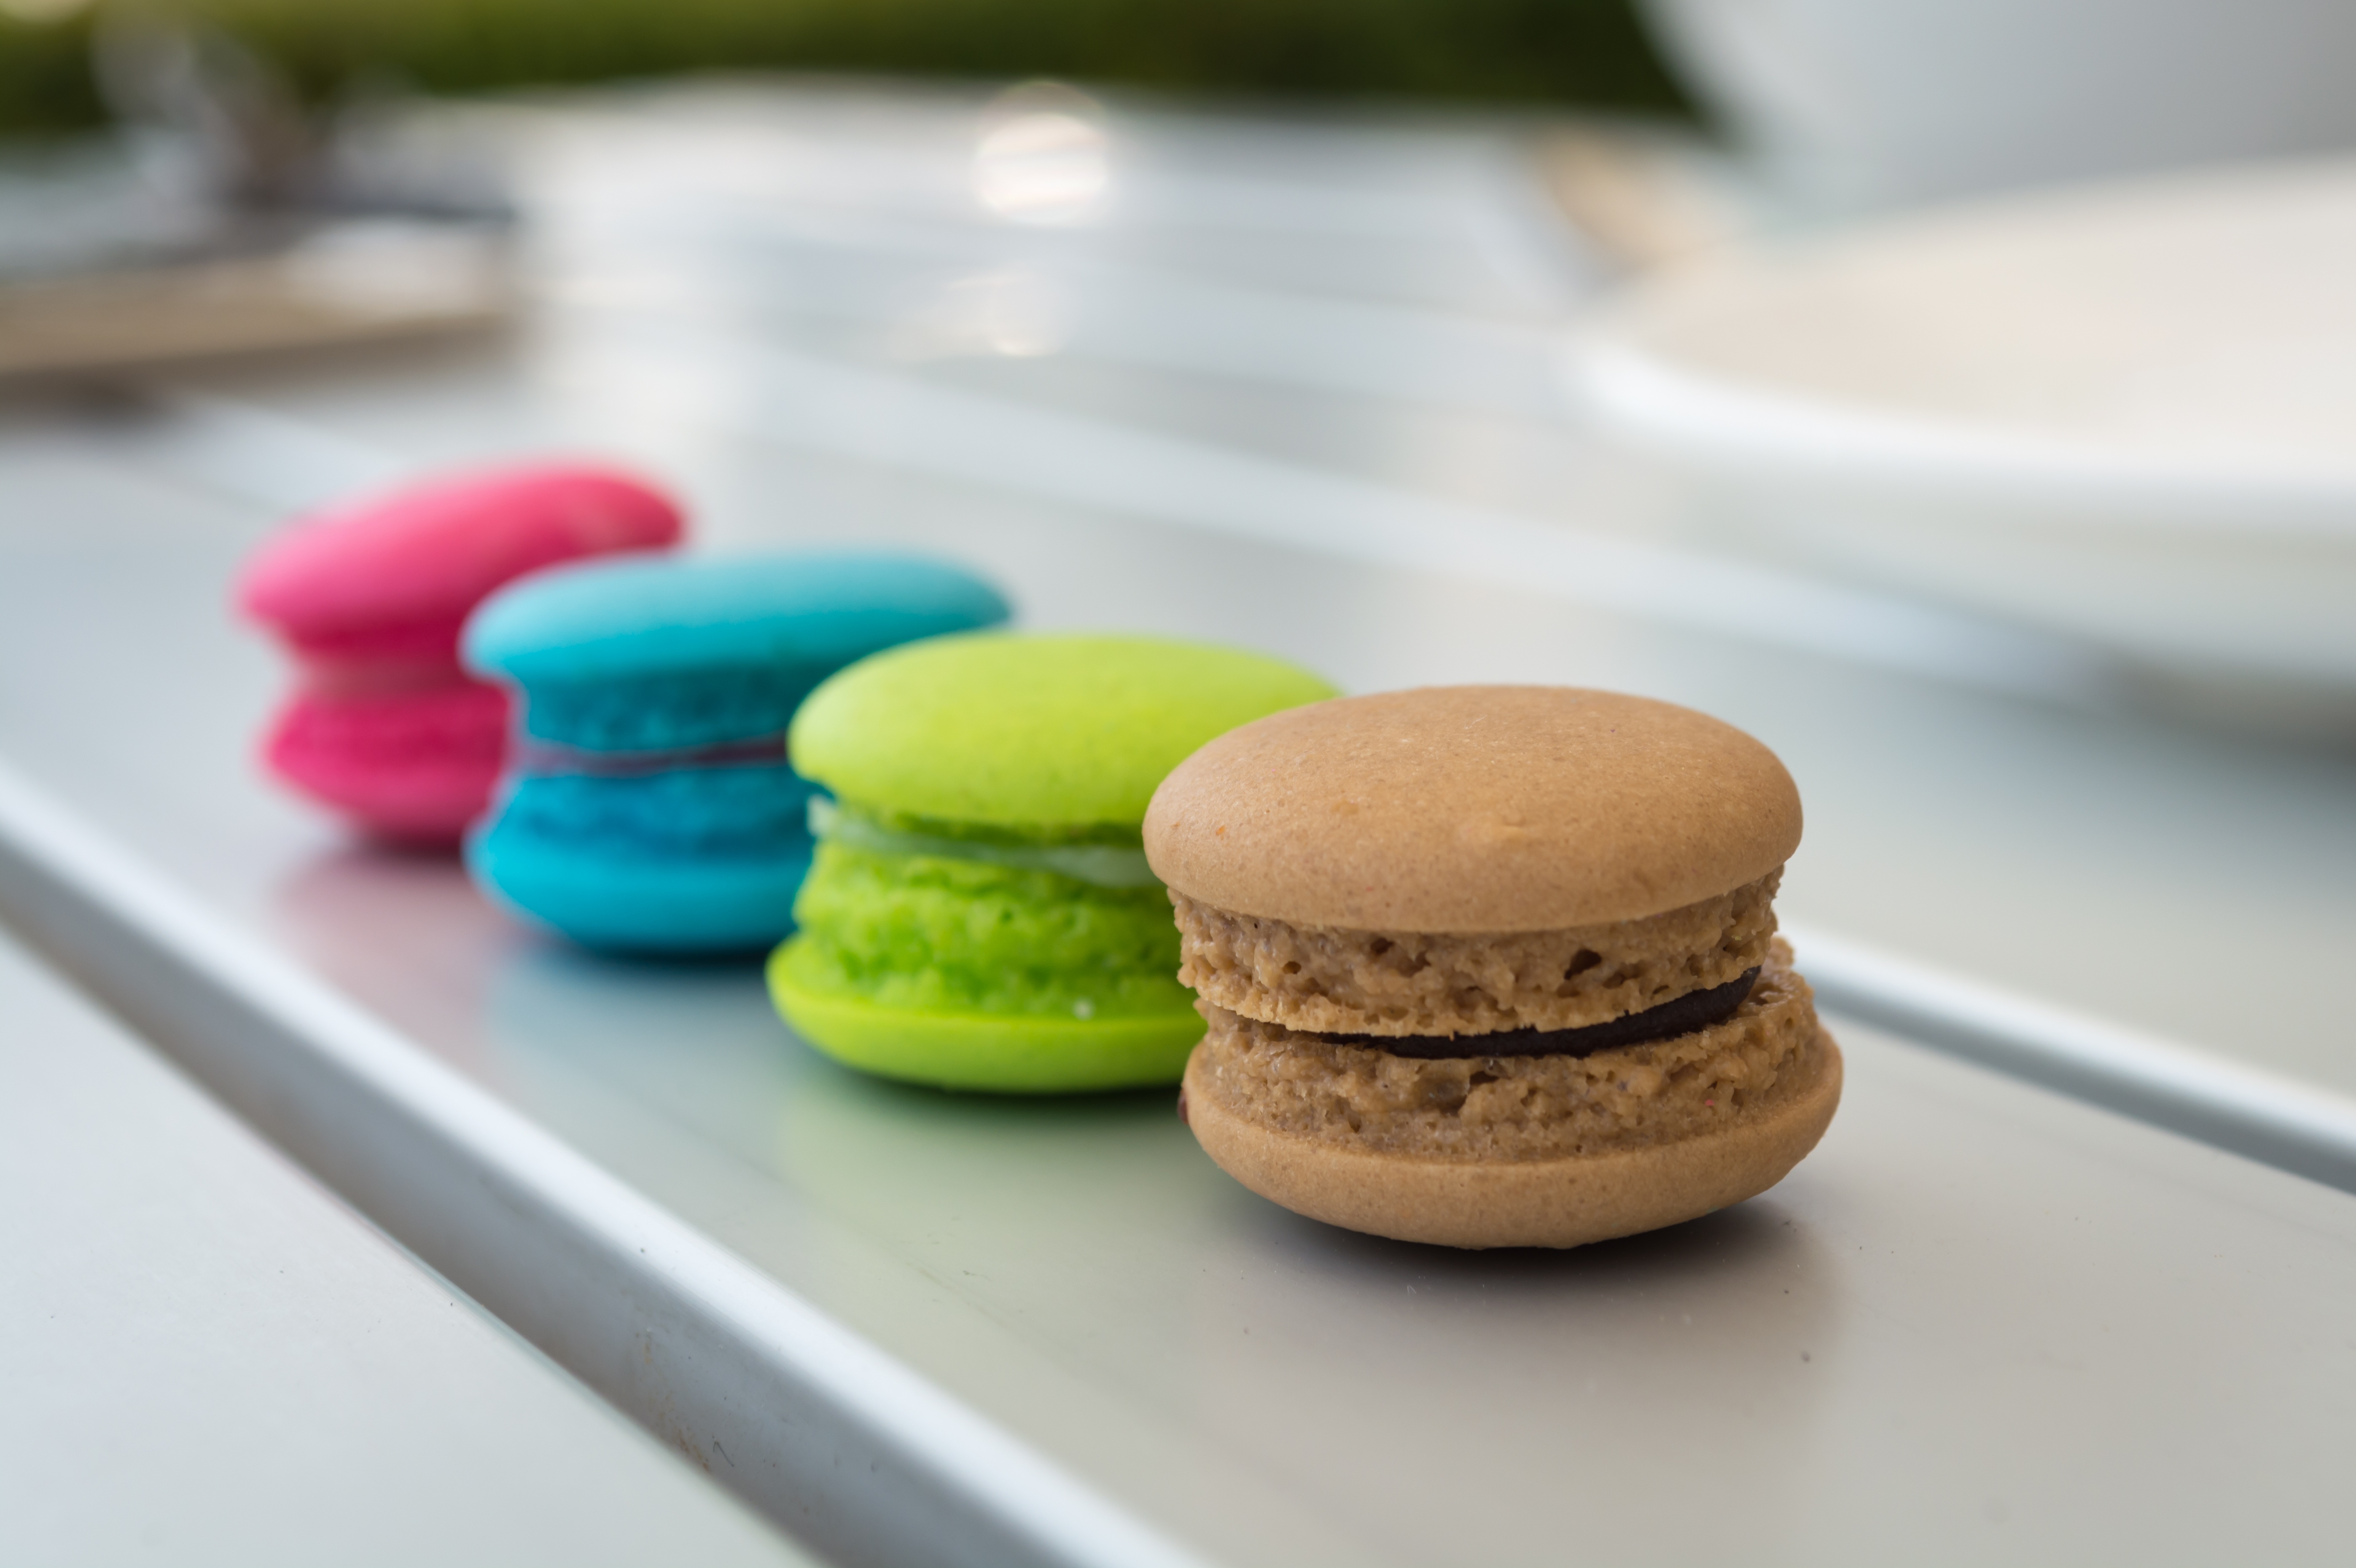
sky, sweet, cute, food, green, color, pink, baking, macaroon, dessert, delicious, cake, happy, sweets, icing, holidays, bright, sweetness, flavor, appetizers, free time, the sugar, before coming to, snack food